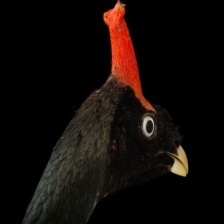
Species: HORNED GUAN
Scientific name: OREOPHASIS DERBIANUS